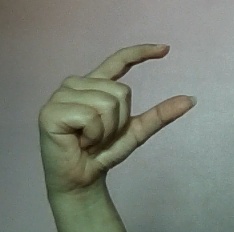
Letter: dal